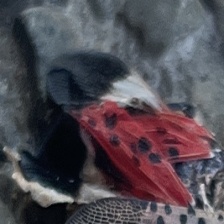
Label: has_lanternfly